Margaret Nygard

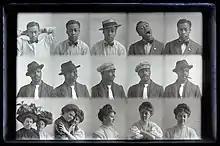
Sample of Mangum's glass plate negatives retrieved by Nygard, Johnson and Page

Over the seven-year span of negotiations to resolve the status of the properties, glass plate negatives by photographer Hugh Mangum were discovered in a barn on the site of the McCown-Mangum House. Many of them were removed by neighbours, children damaged some of them during play, and Mangum's daughter Julia Rowe destroyed his nude photographic plates. Upon acquisition of the property by the City of Durham, Nygard, William Perry Johnson, a local genealogist, and David Page, a local photographer, collected and cleaned the remaining negatives and returned them to Mangum's nephew, Jack Vaughan. The family decided to entrust the care of the negatives to the Eno River Association.